The Victoria, Richmond

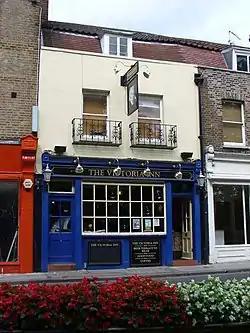

The Victoria is a Grade II listed public house in Richmond, in the London Borough of Richmond upon Thames. It is in an 18th-century terrace at 78 Hill Rise on Richmond Hill.